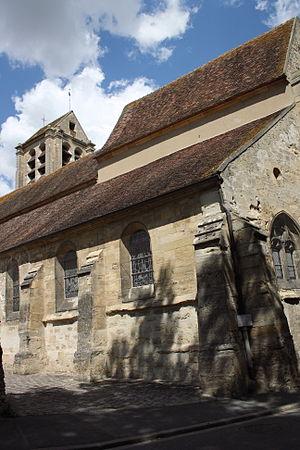
L'église Notre-Dame-de-l’Assomption est une église catholique paroissiale située à Vauréal, dans le Val-d'Oise, en France. La paroisse a été érigée en 1253, mais la première église a été incendiée par les Anglais en 1432, pendant la guerre de Cent Ans. Elle a été remplacée par un nouvel édifice de style gothique flamboyant, dont la construction a probablement débuté à la fin du XVᵉ siècle. Au moment de la dédicace, en 1561, la majeure partie de l'église est sans doute terminée depuis plusieurs années, mais le clocher et la façade sont de style Renaissance et probablement postérieurs. Les voûtes de la nef et de ses bas-côtés n'ont jamais été réalisées. L'église Notre-Dame est inscrite monument historique depuis 1926. Elle répond à un plan très simple, et ne présente architecturalement rien de particulièrement remarquable, mais est assez homogène et représentative des reconstructions après la guerre de Cent Ans. Certains éléments du mobilier sont intéressants. Depuis l'inauguration de l'église Sainte-Claire de Vauréal en 1995, l'église Notre-Dame est reléguée au second plan, et les messes dominicales se célèbrent actuellement le dimanche soir.